Battle of Wolgast

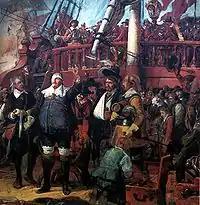
Christian IV of Denmark-Norway with his navy. The painting by Vilhelm Marstrand depicts him at the Battle of Colberger Heide, 1644.

On 11 August, Christian IV of Denmark-Norway with 7,000 troops landed on Usedom, separated from the town of Wolgast by the Peenestrom sound, and occupied the island. At the mouth of the sound, the Imperial occupation forces since February had constructed a sconce at Peenemünde, which was taken by Christian IV's troops.